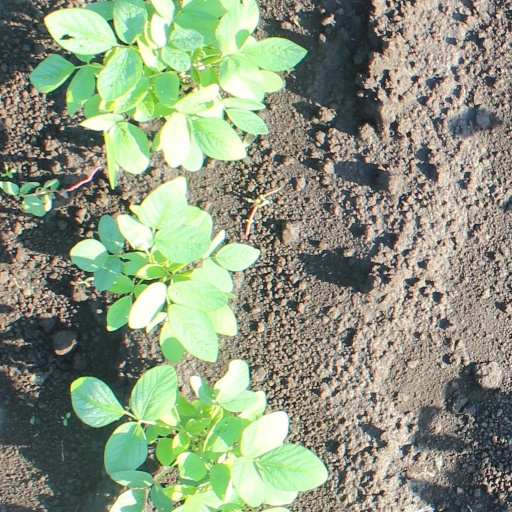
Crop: soybean